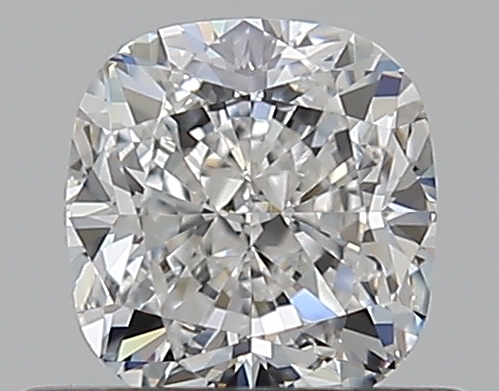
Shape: cushion
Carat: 0.53
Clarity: VVS2
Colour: F
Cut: EX
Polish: EX
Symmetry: EX
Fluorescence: N
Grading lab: GIA
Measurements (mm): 4.61 x 4.4 x 3.08